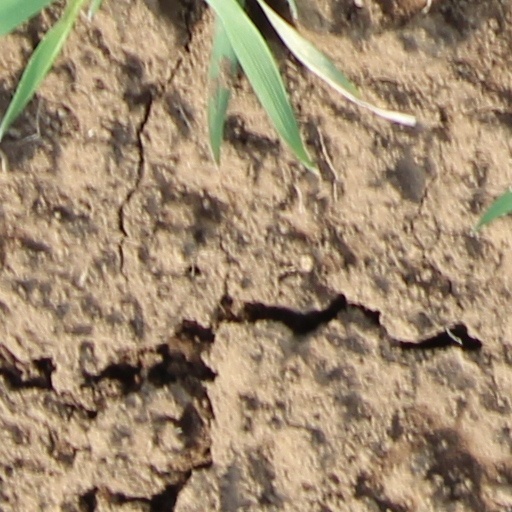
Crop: wheat